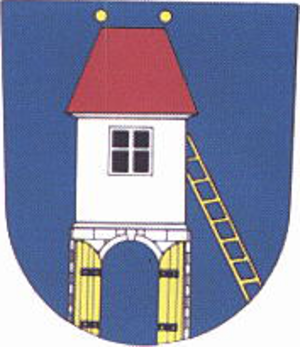
Žandov est une ville du district de Česká Lípa, dans la région de Liberec, en République tchèque. Sa population s'élevait à 1 911 habitants en 2018.